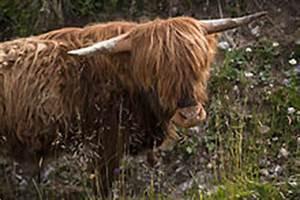
cow